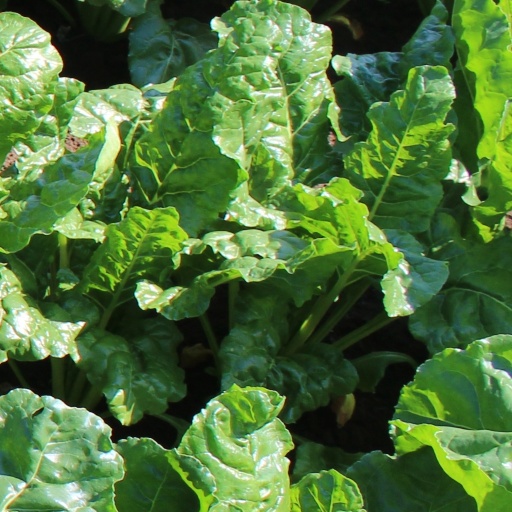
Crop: sugar beet